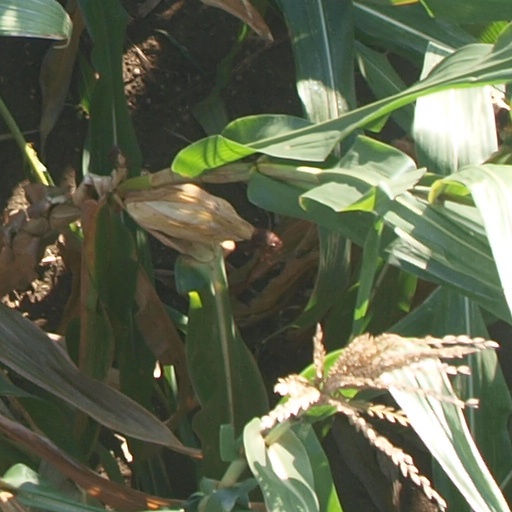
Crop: maize; corn